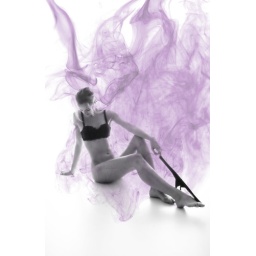
Outlines of a beautiful young woman standing by a door